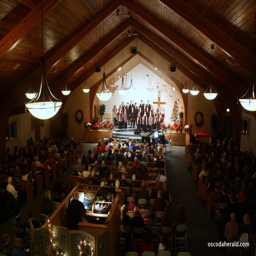
the event brought out people on saturday night .